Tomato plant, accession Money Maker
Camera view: vertical (180 deg); turntable rotation: 30 degrees
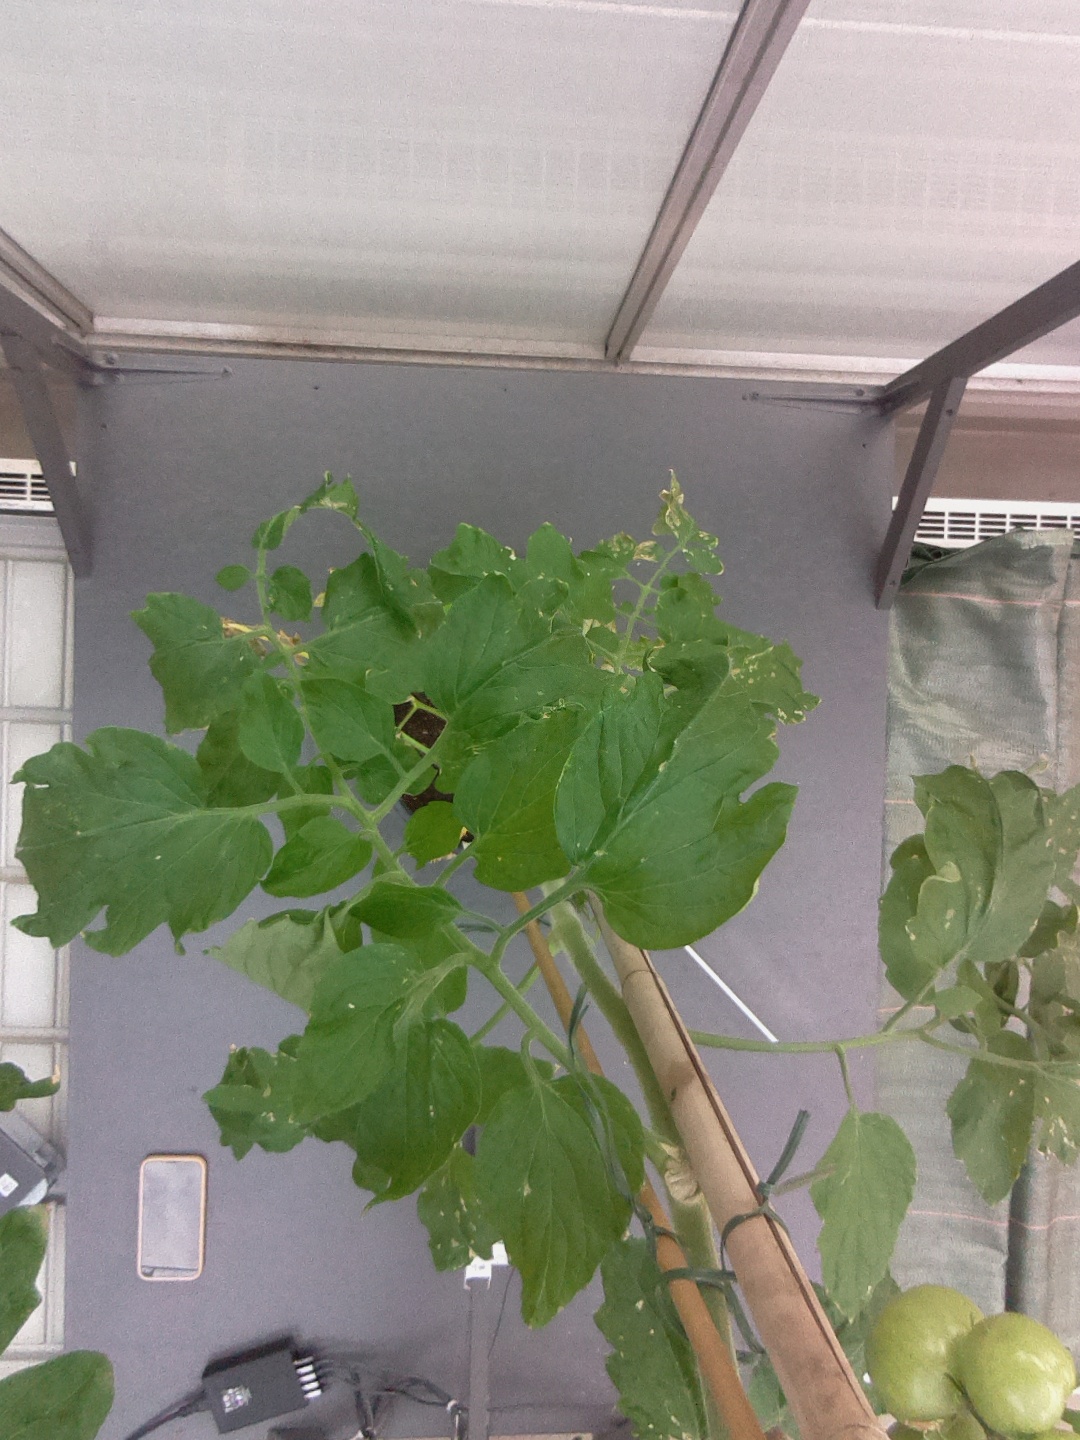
BBCH growth stage 73: 30%-40% of final fruit size